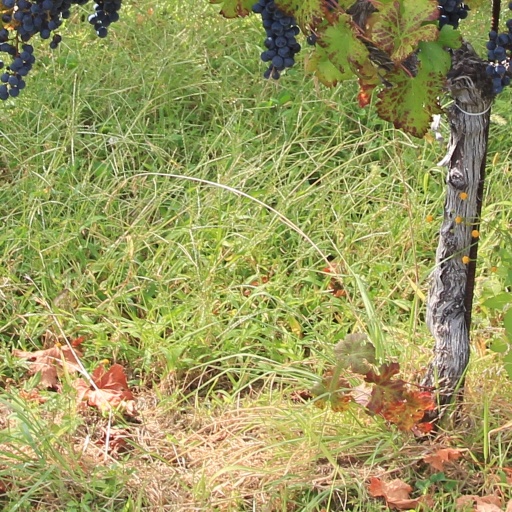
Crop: grape